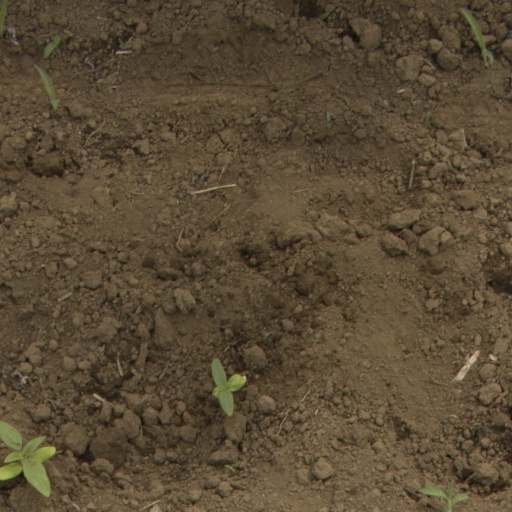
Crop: Jerusalem artichoke